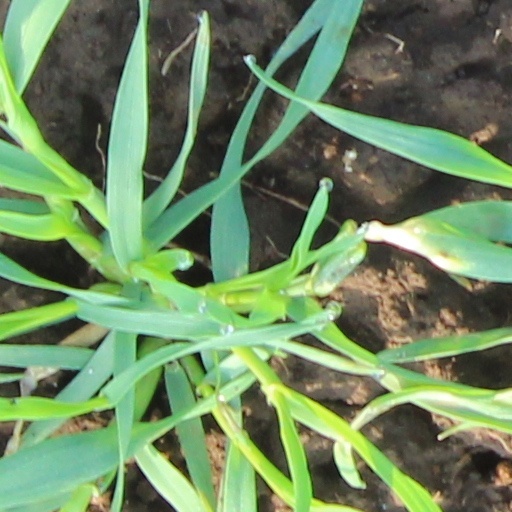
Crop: wheat